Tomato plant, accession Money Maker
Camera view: bottom (45 deg); turntable rotation: 270 degrees
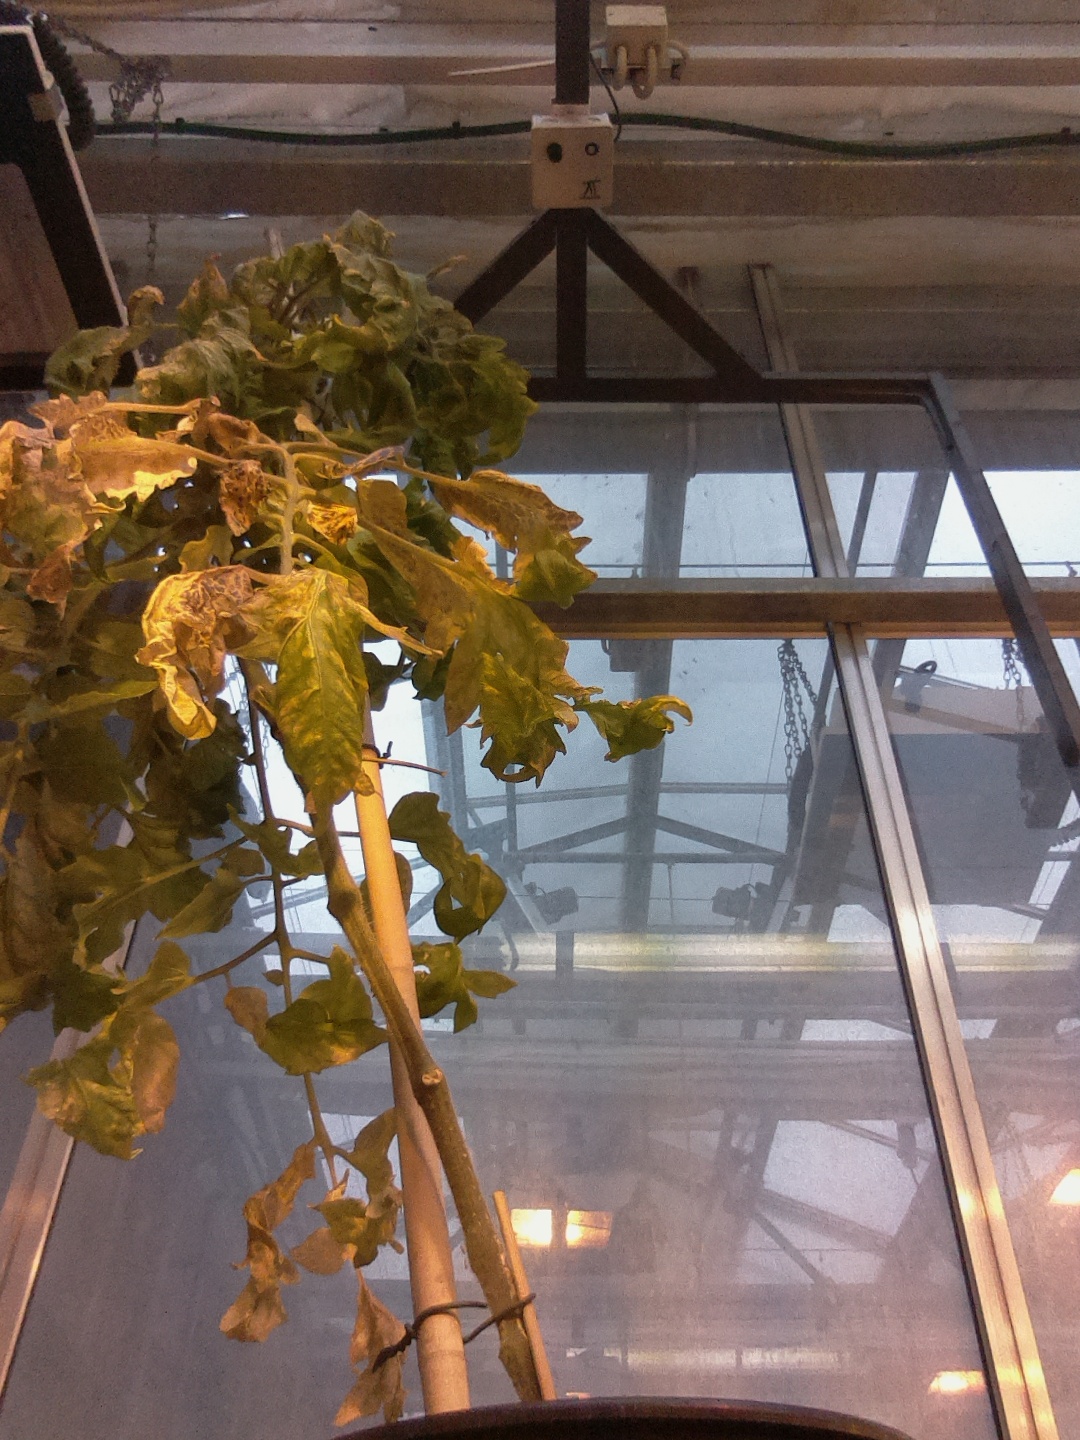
BBCH growth stage 79: 90% -100% of final fruit size